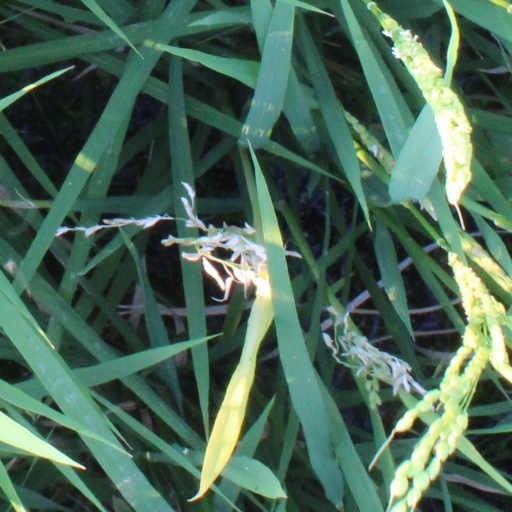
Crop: rice